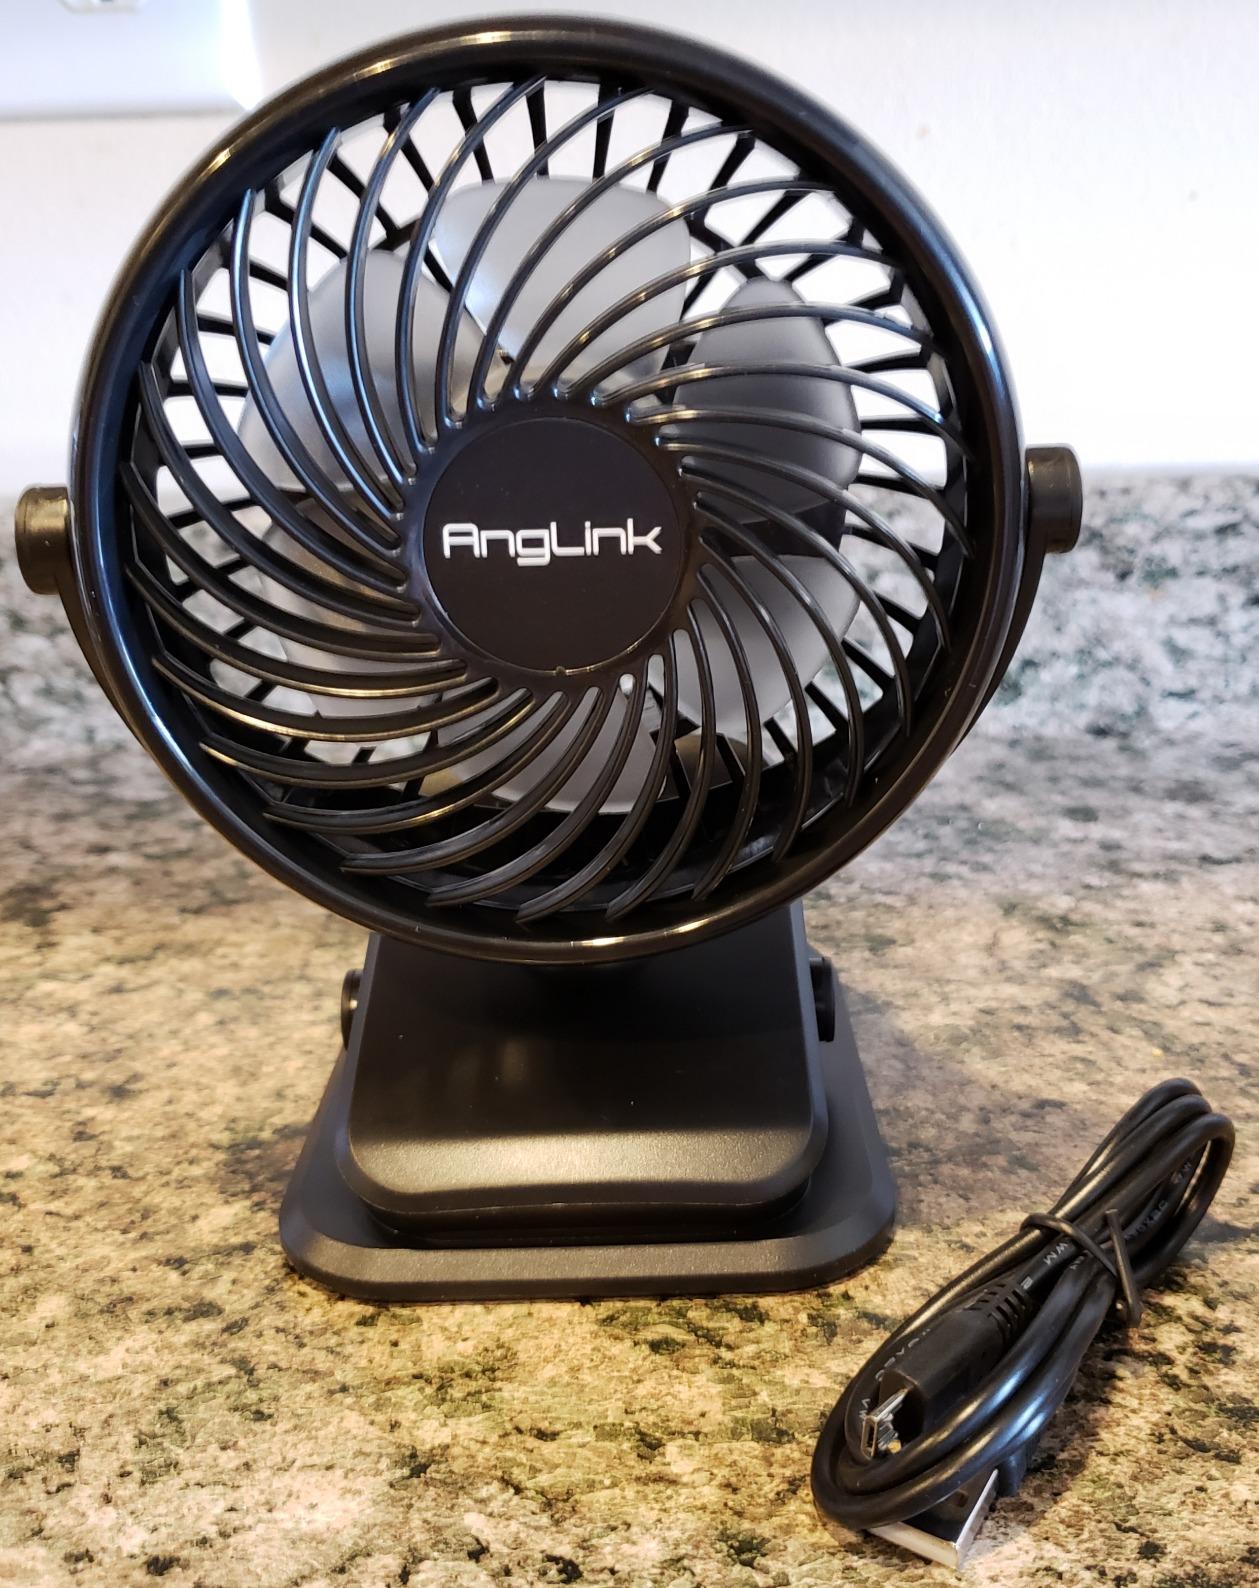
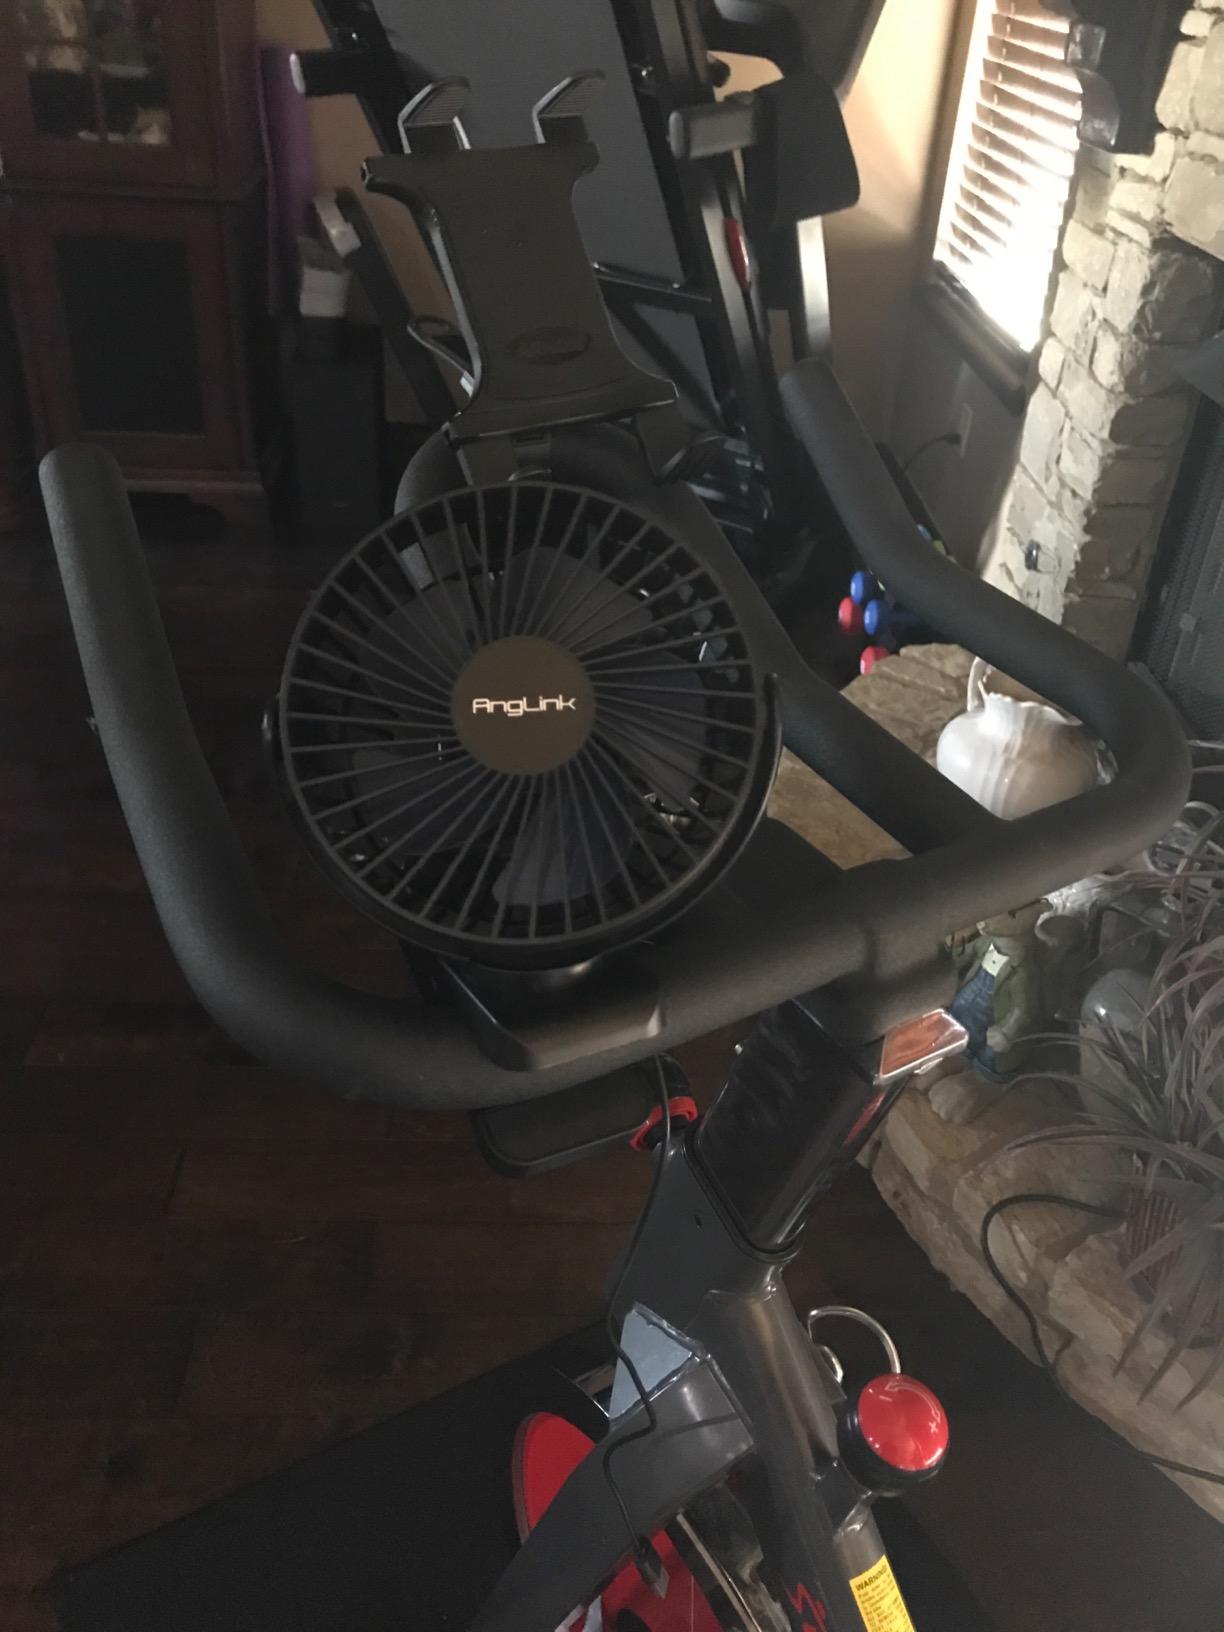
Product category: fan
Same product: yes